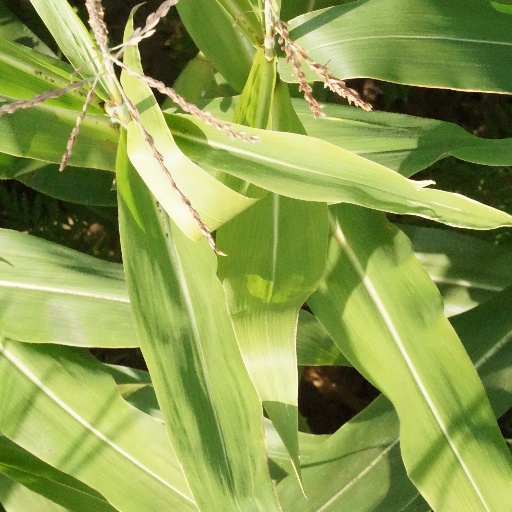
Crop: maize; corn